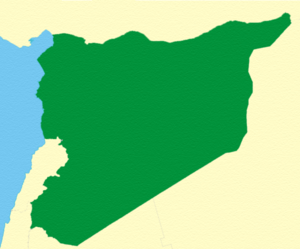
Le traité d'indépendance franco-syrien également appelé Accords Viénot est un traité diplomatique conclu entre la France et la Syrie, alors placée sous mandat français de la Société des Nations, qui prévoyait l'accès de la Syrie à l'indépendance.
La République syrienne est le nom du régime politique qui gouverna la Syrie de 1930 à 1958. Constituée et administrée par la France en vertu d'un mandat de la Société des nations, la République devint indépendante en 1946, et une nouvelle constitution fut adoptée le 5 septembre 1950. En 1958, l'entrée en vigueur du traité d'union syro-égyptienne entraîna juridiquement la disparition de la République par fusion avec l'Égypte en République arabe unie. Elle serait recréée sous le nom de République arabe syrienne en 1961, faisant rentrer en vigueur pour la troisième fois la Constitution du 5 septembre 1950 jusqu'en 1964.